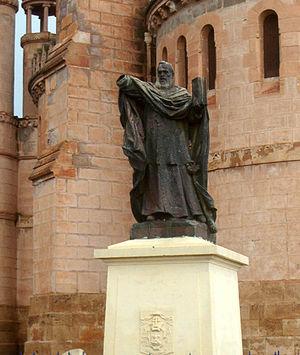
La période dite de l’Algérie française, ou de l’Algérie coloniale, va, dans l'histoire de l'Algérie, de 1830, avec la prise d'Alger, à 1962, avec l'indépendance du pays. Cette période est parfois aussi désignée, dans son ensemble, comme celle de la colonisation, de la présence ou de l'occupation française de l'Algérie.
Notre-Dame d'Afrique est une des basiliques mineures de l'Église catholique. Elle est située dans la commune de Bologhine, à l'ouest d'Alger, sur un promontoire dominant la mer de 124 m d'altitude.